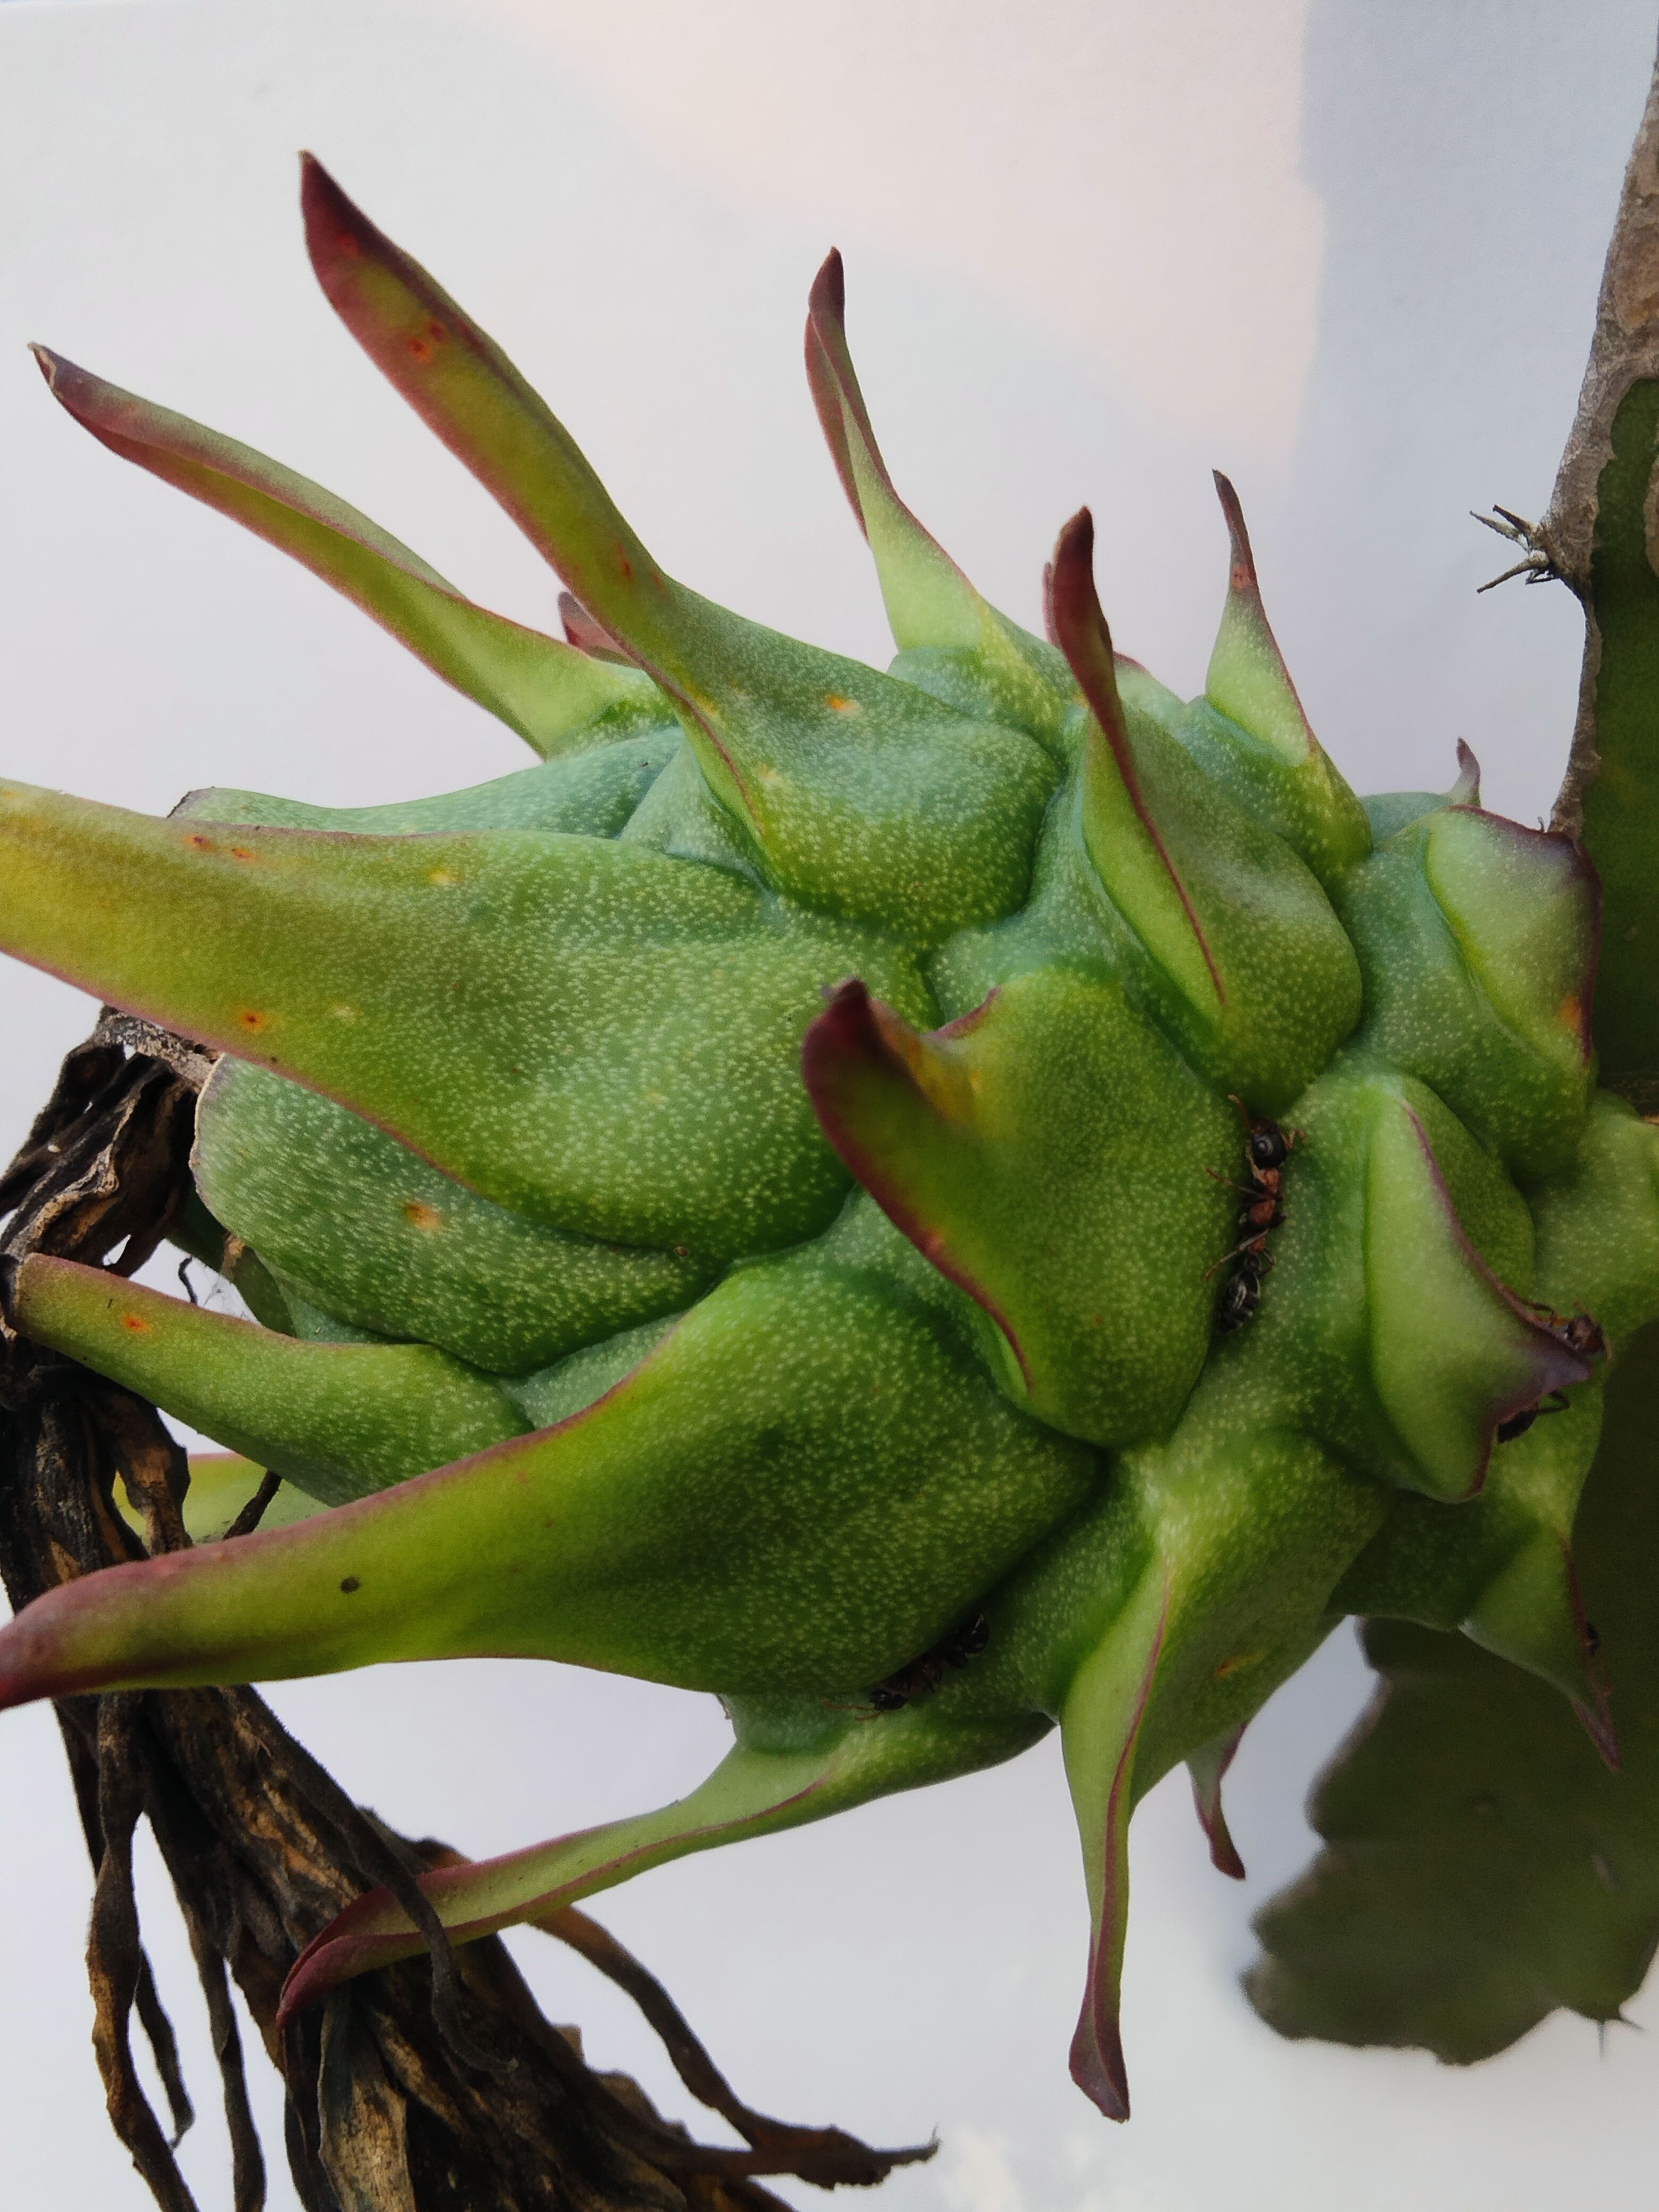
Label: Good fruit